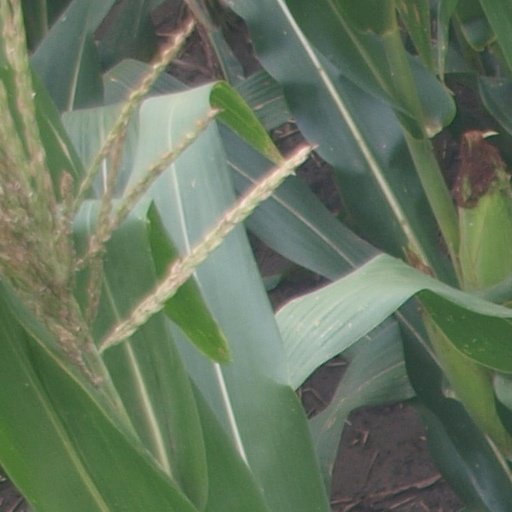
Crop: maize; corn